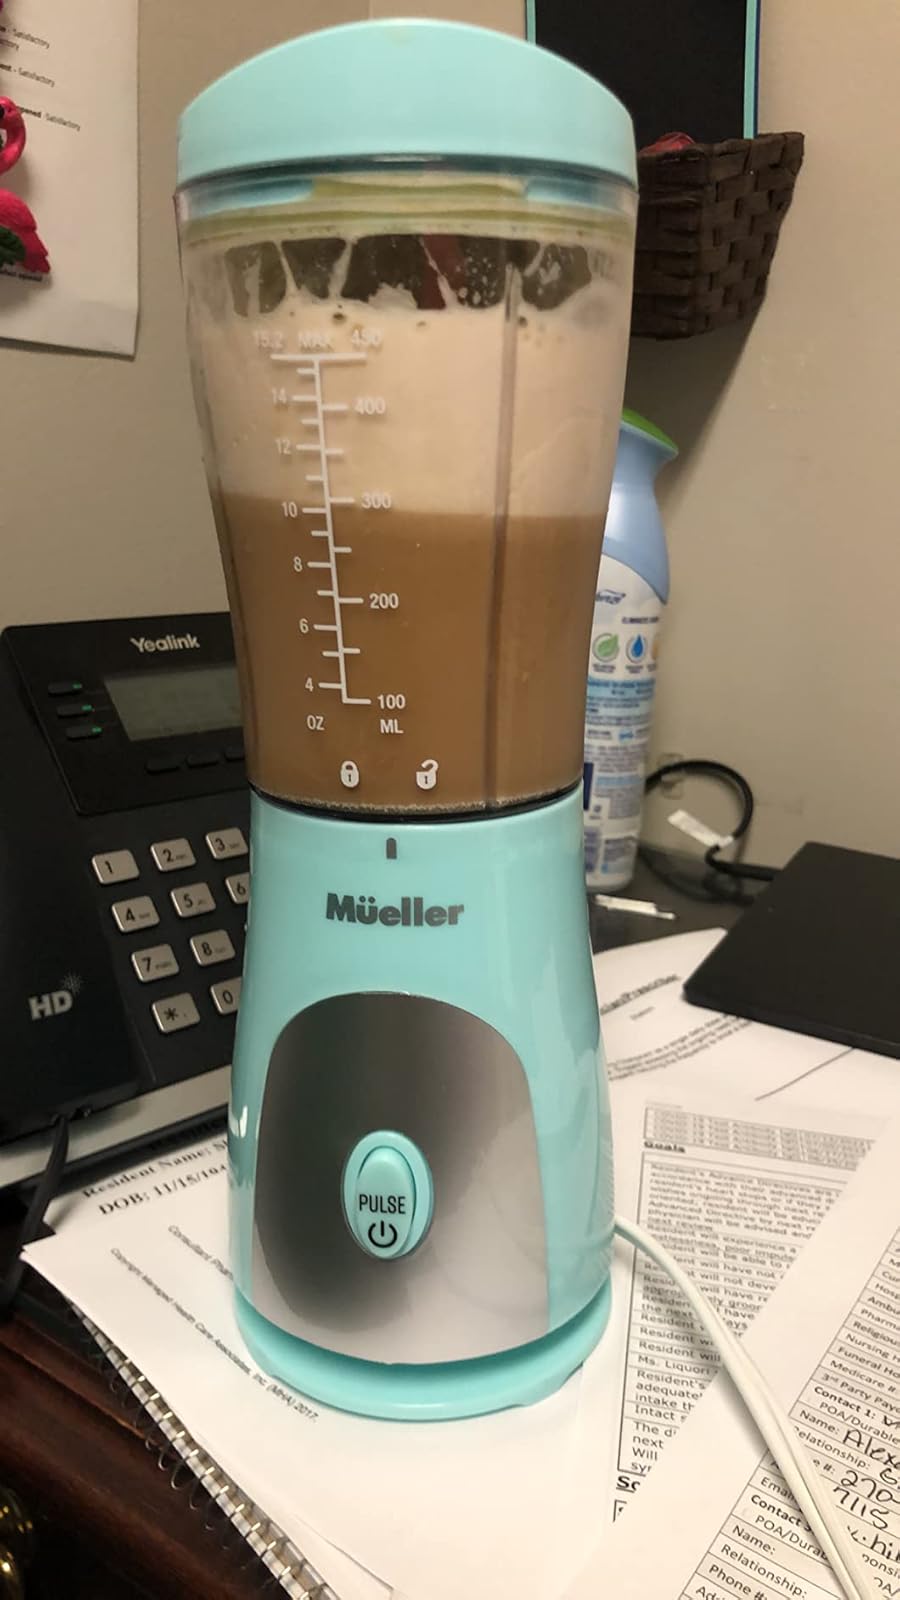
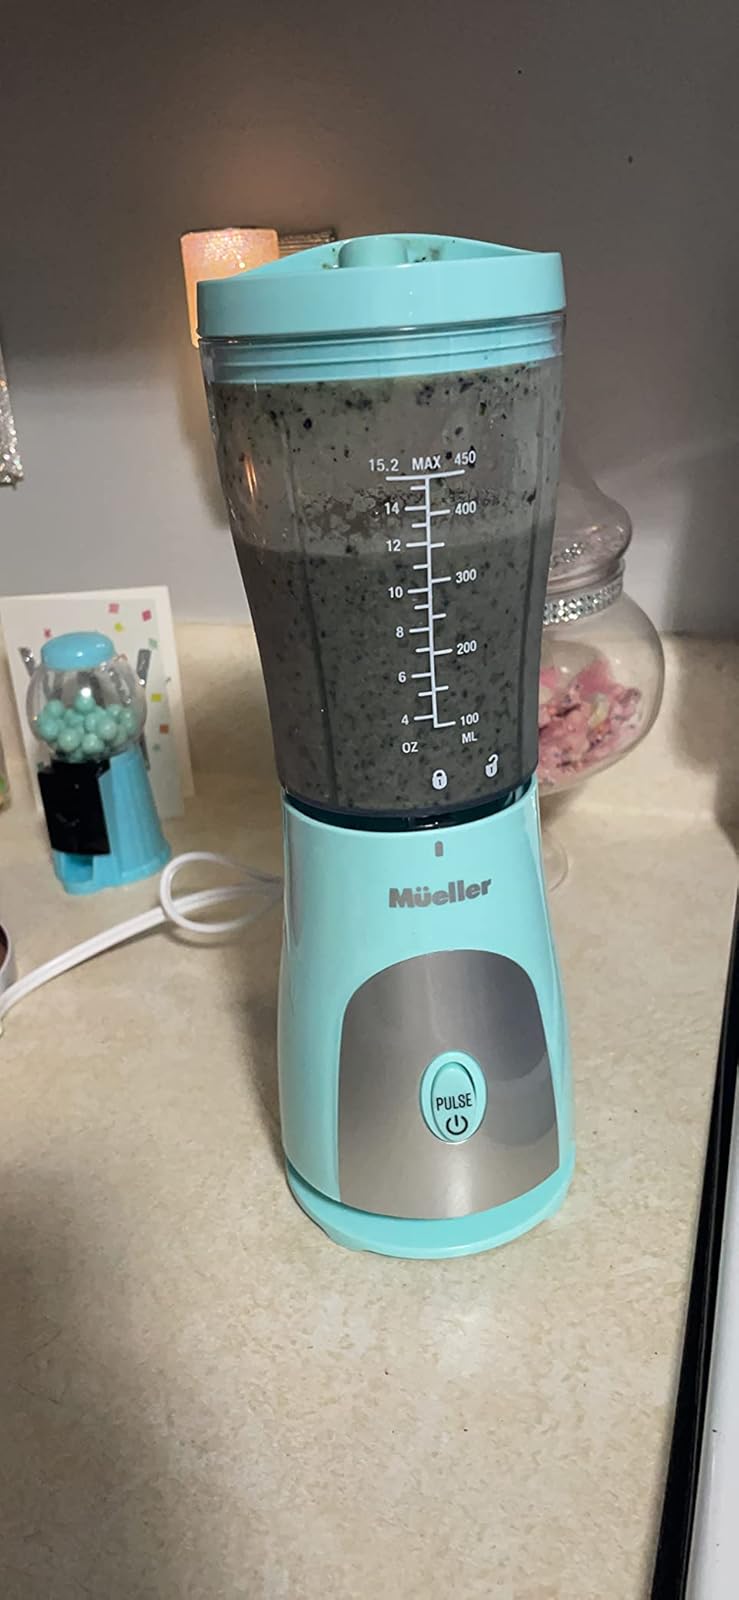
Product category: items_blender
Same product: yes